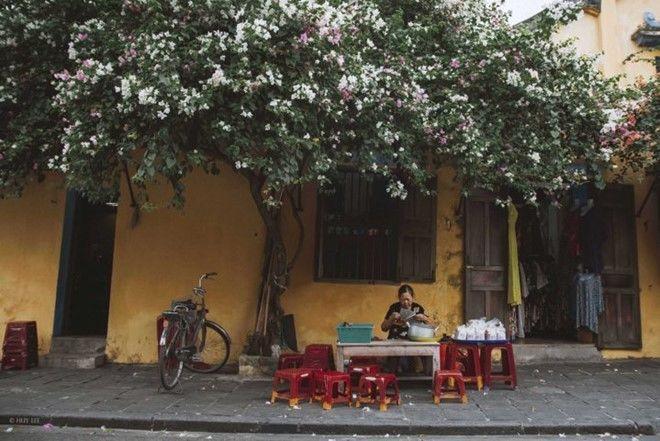
có một hàng nước xuất hiện dưới một bóng cây ở trên vỉa hè